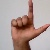
The image shows a hand gesture representing the letter 'L' in Indian Sign Language.